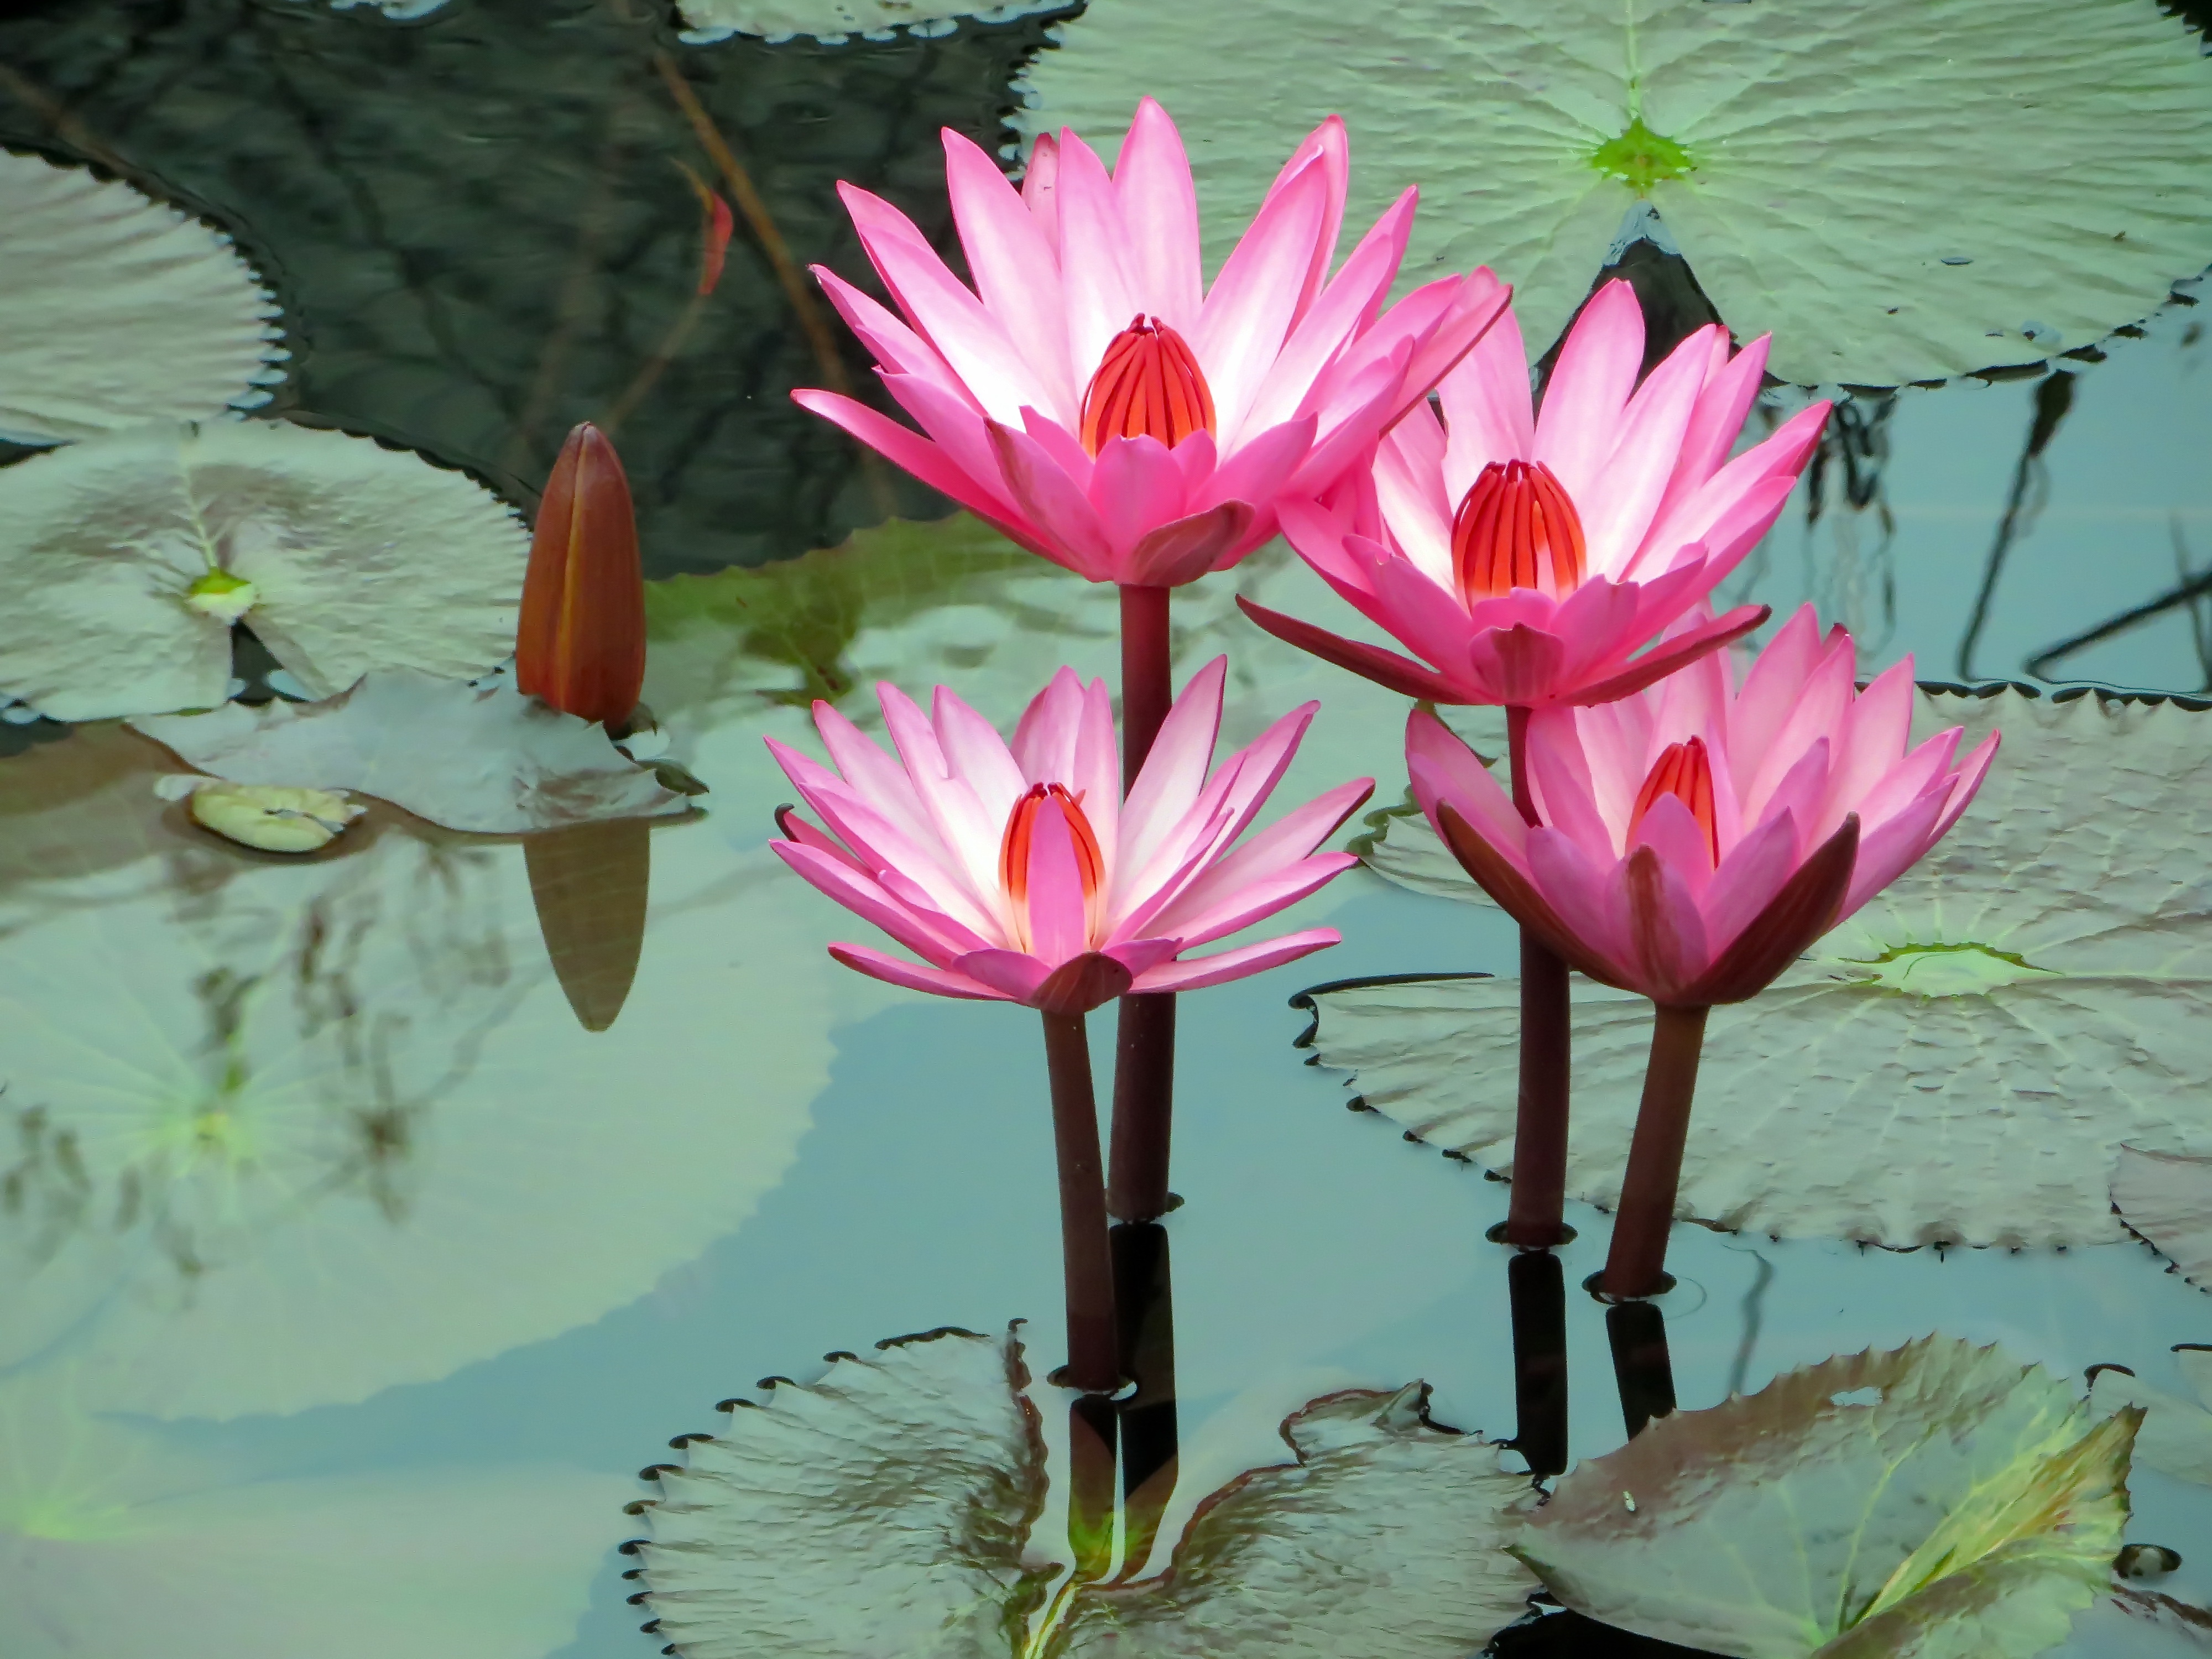
blossom, plant, flower, petal, asia, botany, pink, sacred lotus, aquatic plant, flora, water lily, lotus, serenity, laos, floristry, macro photography, flowering plant, land plant, lotus family, proteales, nympheacea, nuphar rosea